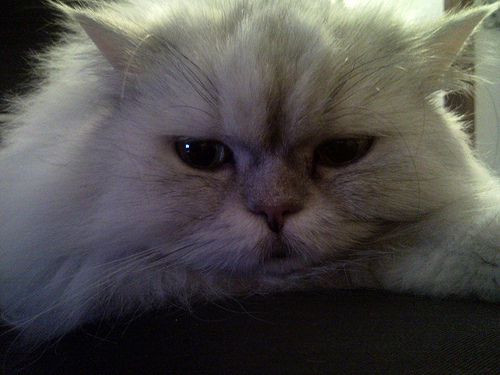
Animal: cat
Breed: persian